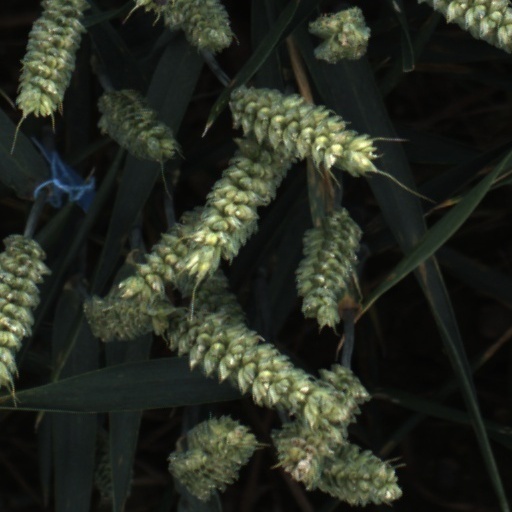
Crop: wheat